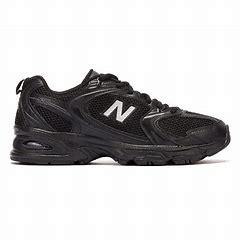
Brand: New
Model: Balance New Balance 530 Marathon